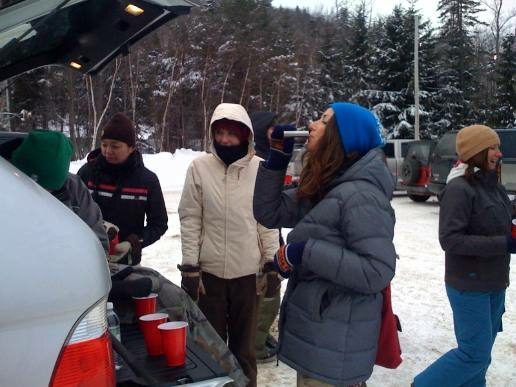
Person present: Yes